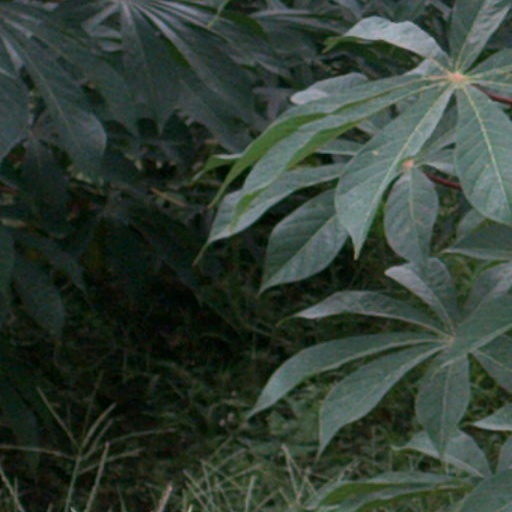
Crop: cassava